Heslar Naval Armory

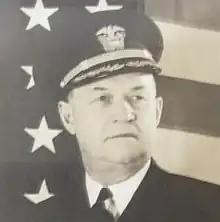
Capt. O. F. Heslar, USNR in an undated photograph

Ola Fred Heslar was born October 5, 1891, in Brazil, Indiana, to Walter and Minnie (née Rhodes) Heslar. He attended grade school in Brazil and Crawfordsville, and high school in Indianapolis. He enlisted in the U.S. Navy in 1907 and, after basic training, was assigned to a submarine in the Philippine Islands. Later, he was stationed at Norfolk Navy Yard as a radioman.